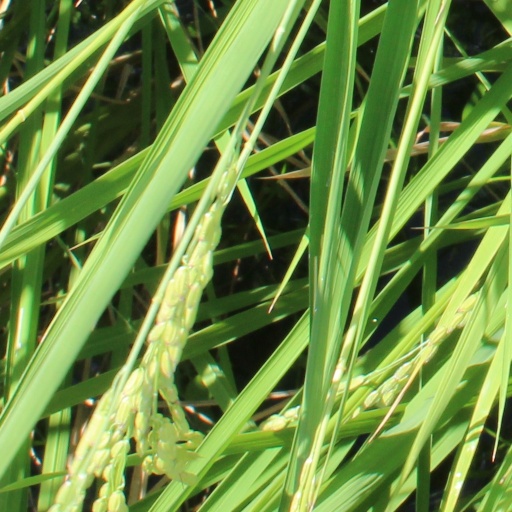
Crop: rice